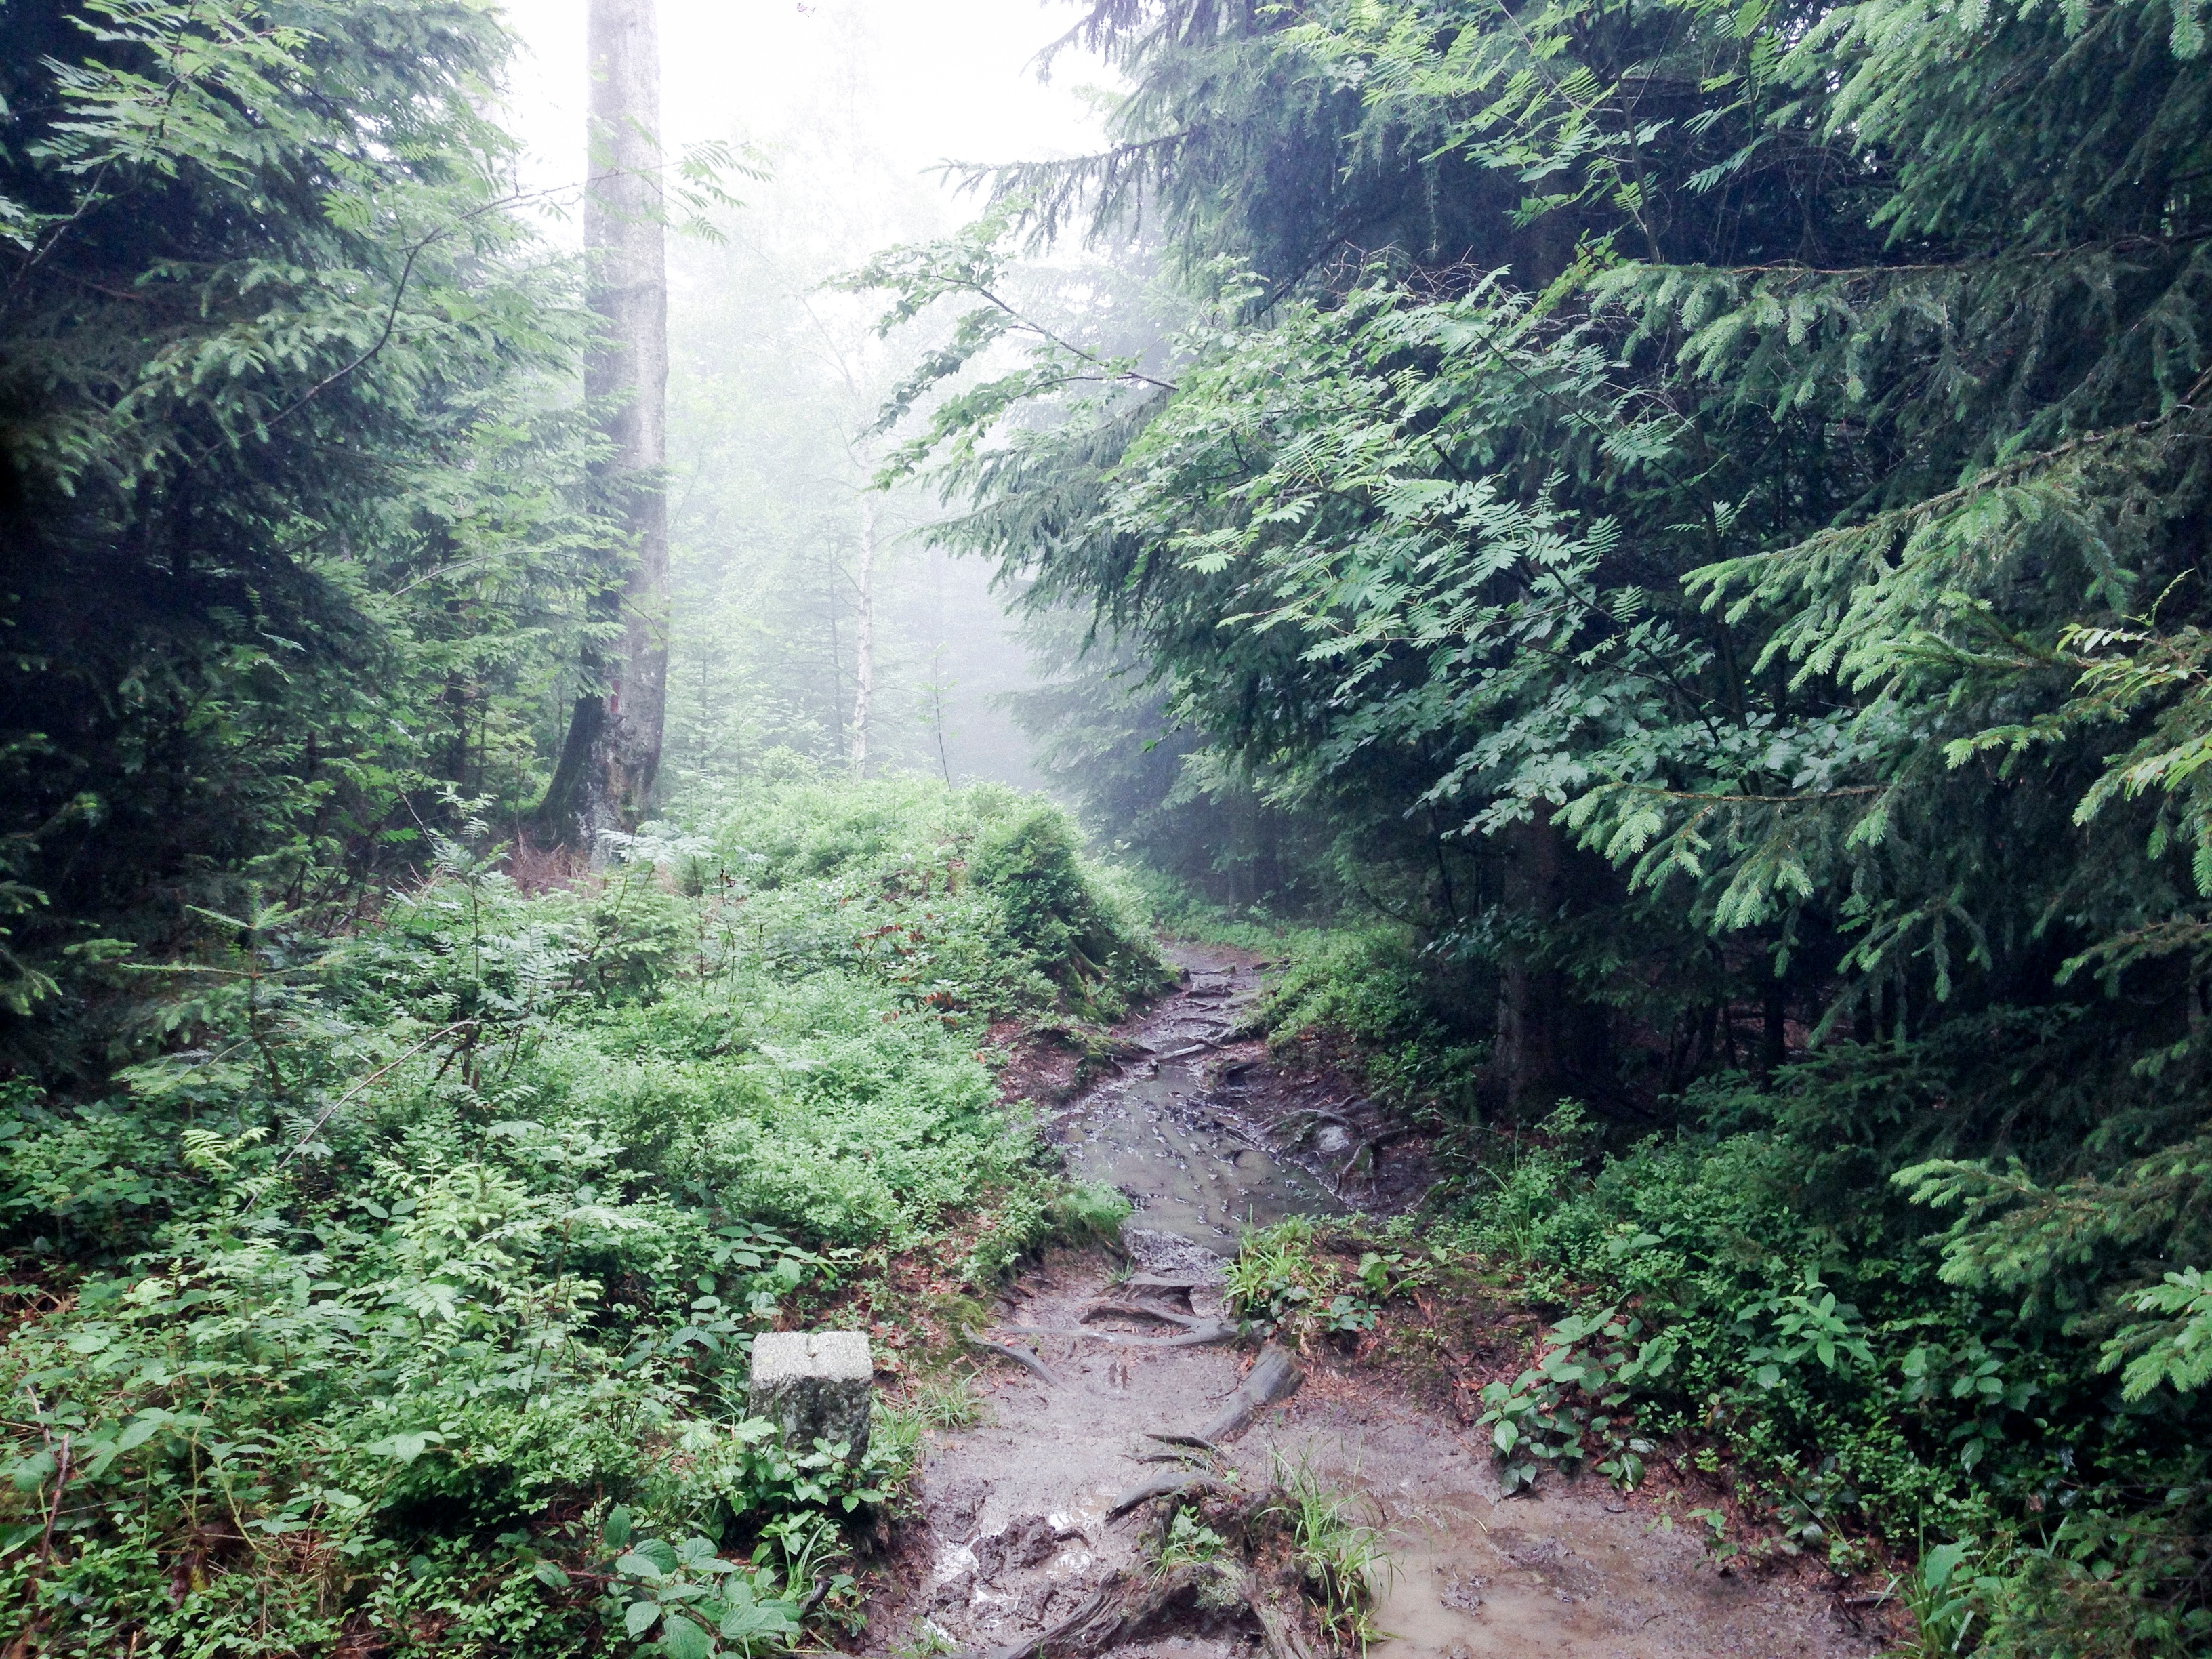
forest, wilderness, trail, valley, stream, jungle, ridge, vegetation, rainforest, ravine, woodland, habitat, water feature, ecosystem, biome, old growth forest, natural environment, temperate broadleaf and mixed forest, temperate coniferous forest, geological phenomenon